Chaac-Camaxtli region

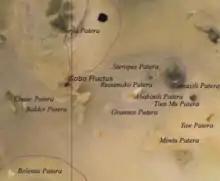
The Chaac-Camaxtli region of Io

The Chaac-Camaxtli region is a volcanic region on Jupiter's moon Io, located from approximately 5 to 20°N and 130 to 160°W in its anti-Jovian hemisphere. It consists mainly of the hummocky bright plains that occupy the surface. This area is defined on the west by Chaac Patera, and on the east by Camaxtli Patera. At least 10 distinct volcanic centers are located in the region, making it a volcanically active region on Io's surface. Most of the volcanism here is expressed as paterae, which range in size from circular to elliptical. A patera is defined by the International Astronomical Union as "irregular or complex craters with scalloped edges." The largest volcanic structure here is the Chaac Patera (105 km X 48 km). The paterae found in the Chaac-Camaxtli region are Chaac, Balder Patera, Grannos, Ababinili, Ruaumoko, Steropes, Camaxtli, Tien Mu, Utu, and Mentu.